Rage (video game)

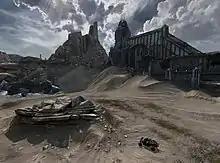
Several early screenshots were released at the SIGGRAPH conference.

According to design director Matt Hooper, the game's origins were in the concept of muscle cars within a desert setting, which was expanded upon by the creation of a post-apocalyptic world. A team of around 60 core developers worked on the game, which was intended to be the first release of an ongoing franchise.